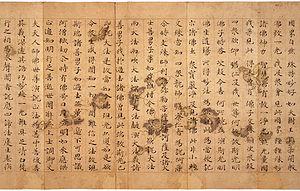
Le terme « Trésor national » est utilisé depuis 1897 pour désigner les biens culturels importants du Japon,
Le Hōgon-ji se trouve sur l'île Chikubu dans la préfecture de Shiga au Japon. Il fait partie du complexe d'un temple situé sur l'île. C'est un temple bouddhiste consacré à la déesse Benzaiten. Il aurait été construit en 724 à la demande de l'empereur Shomu. Le temple a été reconstruit plusieurs fois au fil des ans, avec une reconstruction majeure vers 1602 par les fonctionnaires de la cour japonaise Toyotomi Hideyori et Toyotomi Hideyoshi. L'architecture du temple semble être de style Amida. La porte du temple est à l'origine celle du sanctuaire Toyokuni à Kyoto, mais a été déplacée à l'île Chikubu pendant les travaux de rénovation en 1602. Les motifs sur la porte du temple présentent des caractéristiques qui rappellent l'époque Azuchi Momoyama.